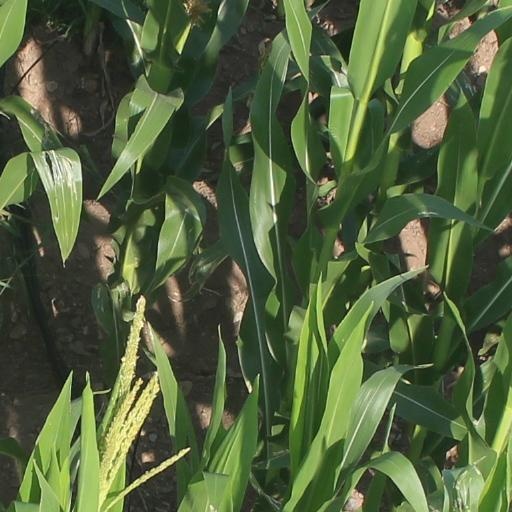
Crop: maize; corn